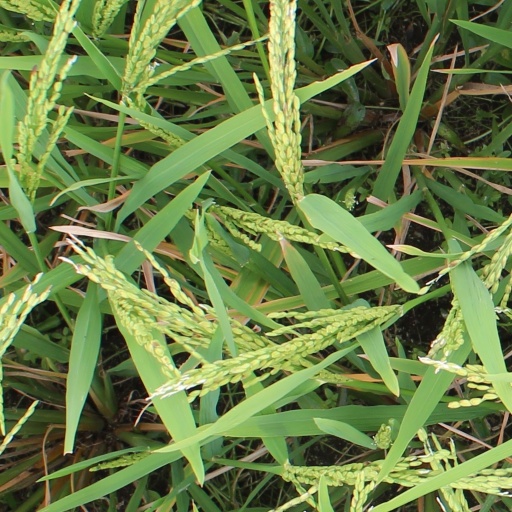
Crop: rice